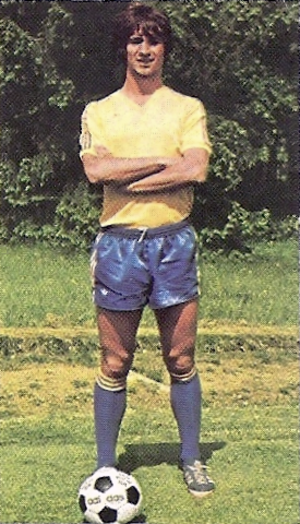
Rolland Courbis, de son nom complet Rolland Alexandre Courbis, né le 12 août 1953 à Marseille, est un footballeur français devenu entraîneur et animateur radio. Il évolue au poste de défenseur du début des années 1970 au milieu des années 1980. Formé à l'Olympique de Marseille avec qui il est champion de France en 1972, il joue ensuite notamment au FC Sochaux-Montbéliard, à l'AS Monaco, où il remporte deux nouveaux titres de champion en 1978 et 1982 et au Sporting Toulon.